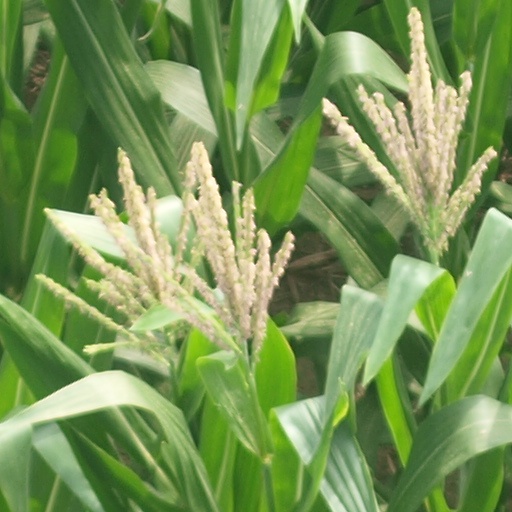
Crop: maize; corn